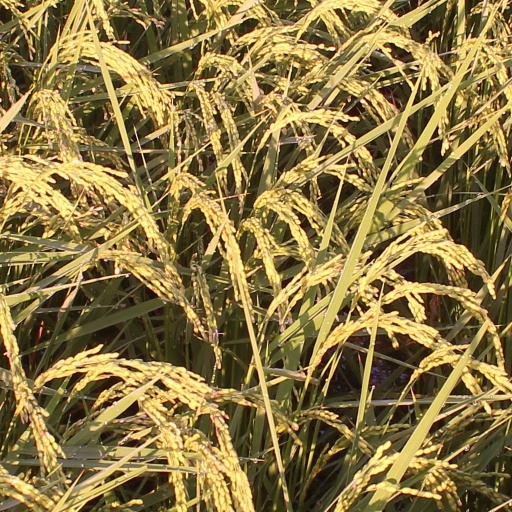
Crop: rice